Biographers International Organization

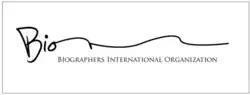
The BIO logo

Biographers International Organization (BIO) is an international, non-profit, 501(c)(3) organization founded to promote the art and craft of biography, and to further the professional interests of its practitioners. The organization was founded in 2010 by a committee of noted biographers, led by James McGrath Morris, who served as BIO's first Executive Director. The president of BIO as of 2024 is Steve Paul. The executive director as of 2020 is Michael Gately.